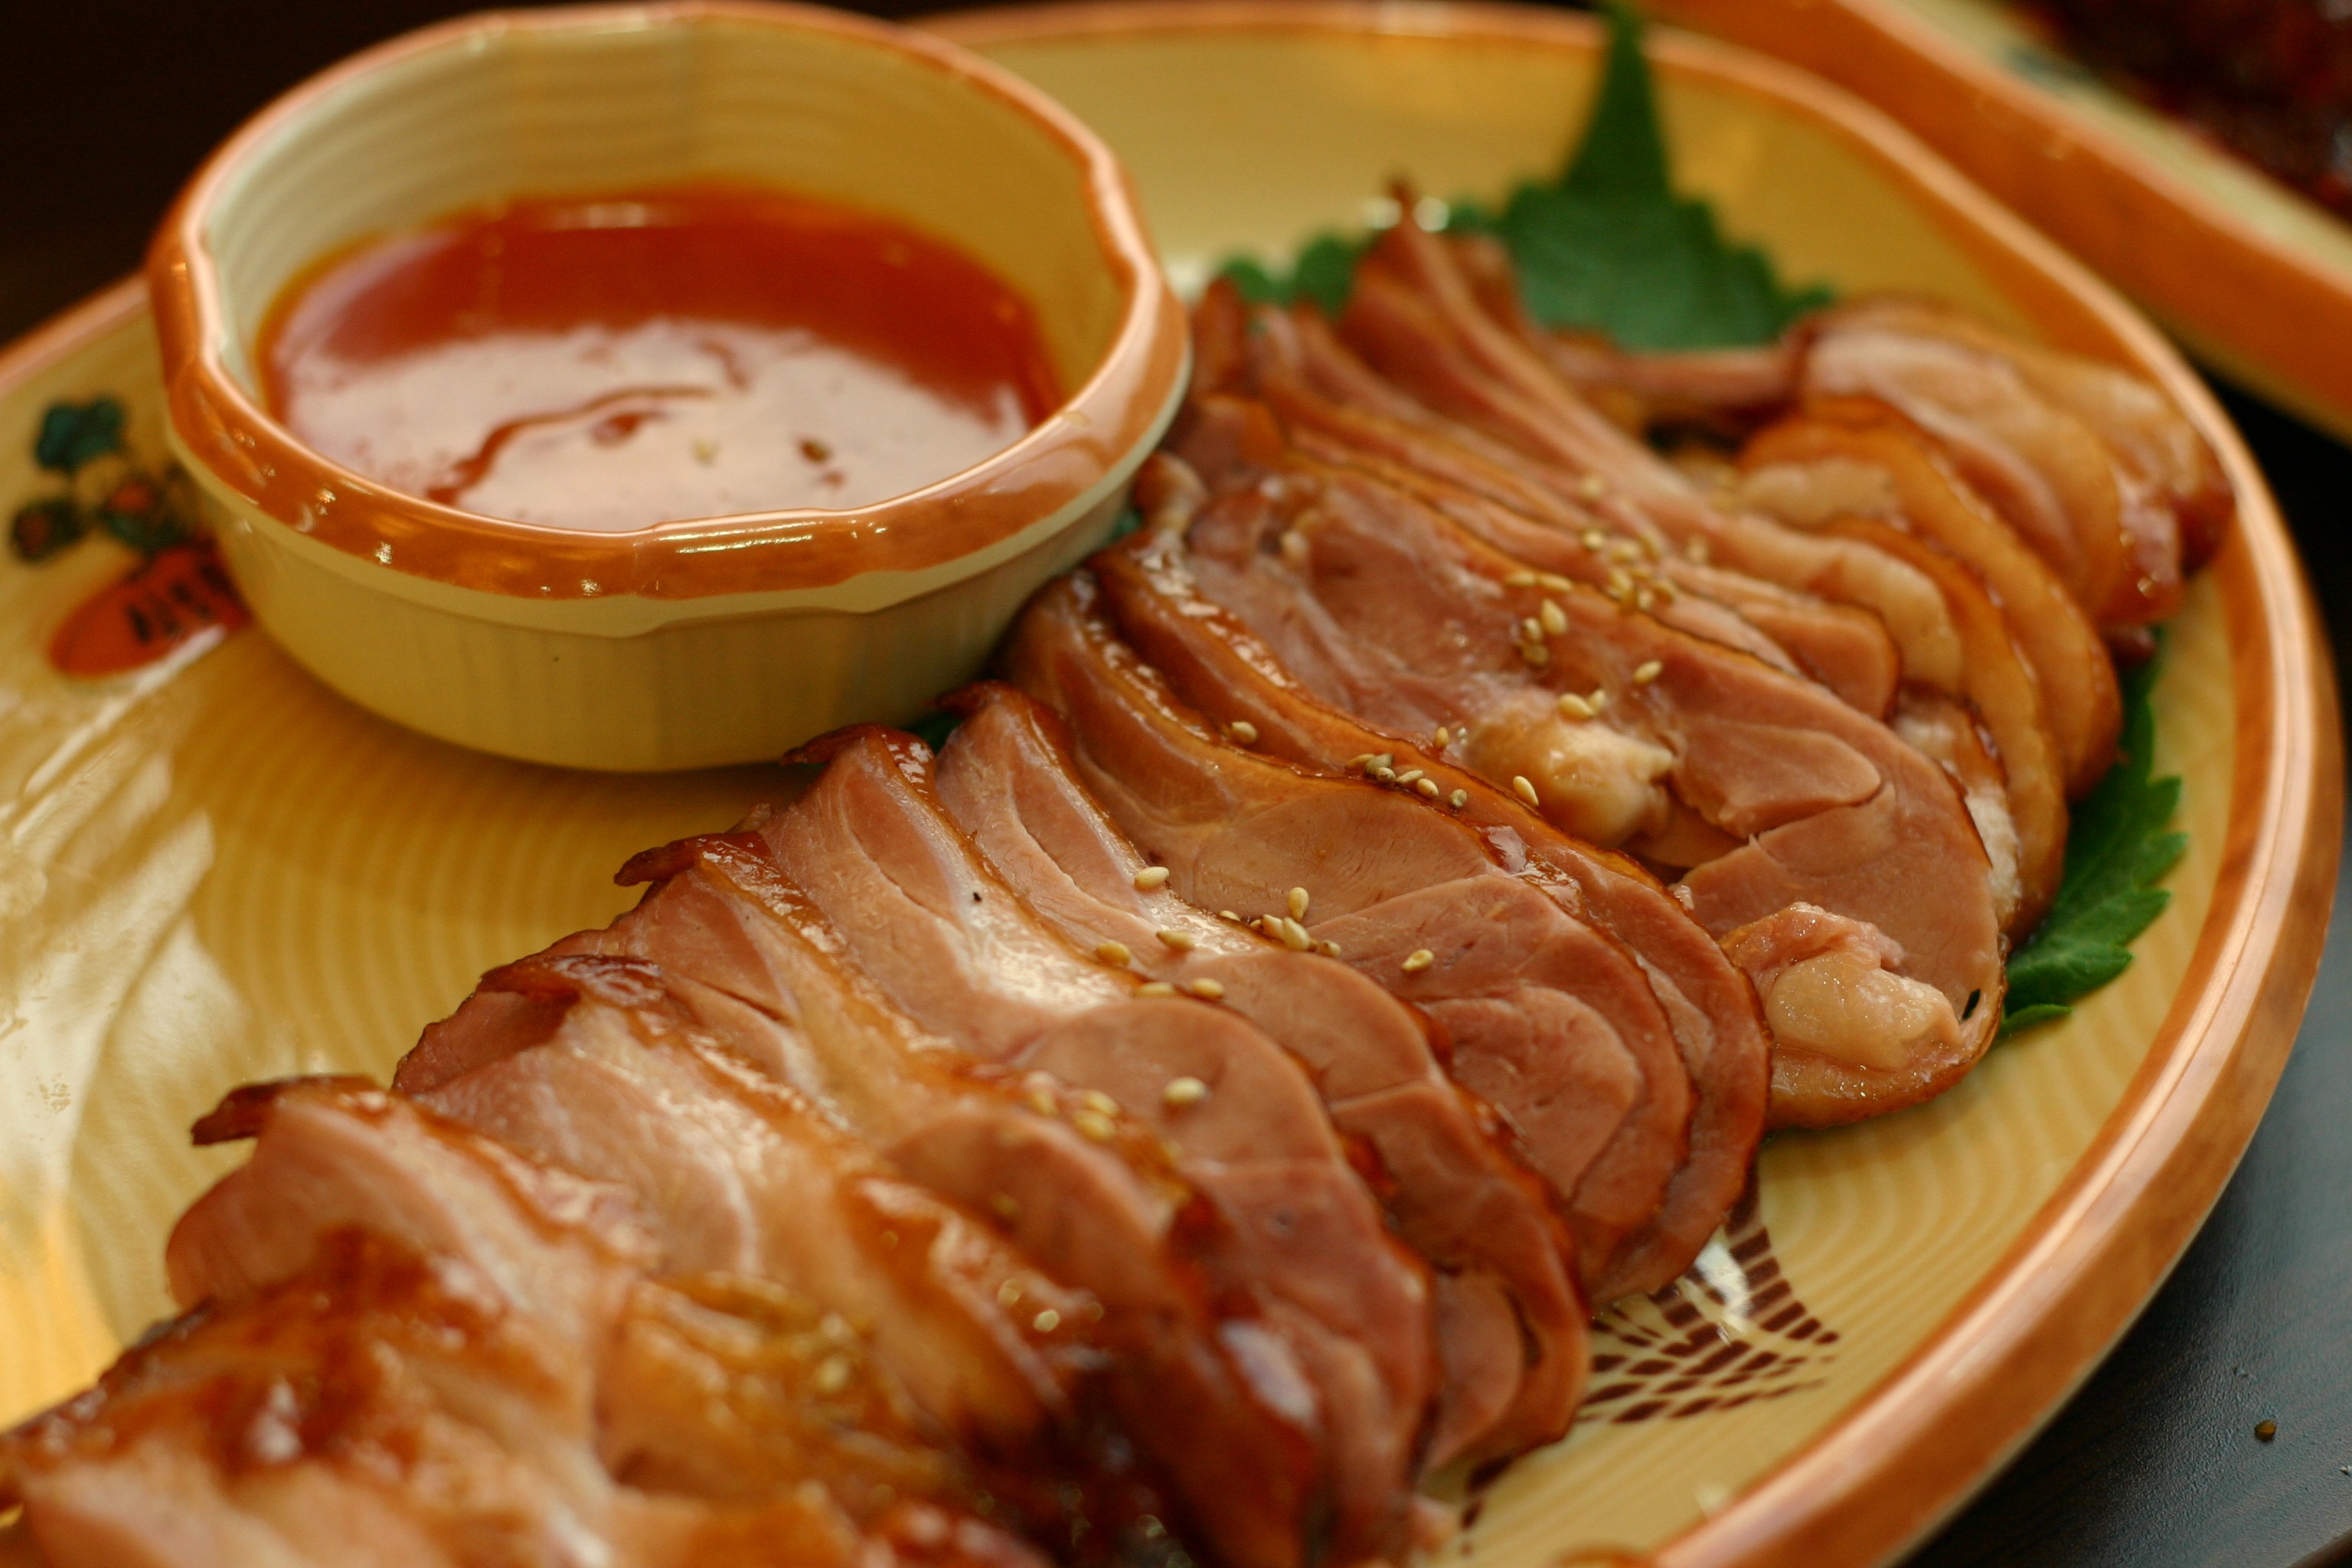
dish, meal, food, cooking, meat, cuisine, asian food, duck, smoked, chinese food, samgyeopsal